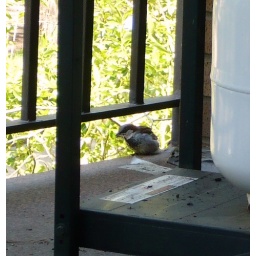
This is what I believe is the male of a mated pair of birds building a nest in my BBQ grill